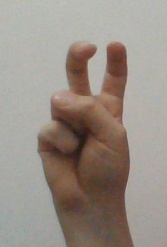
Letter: toot